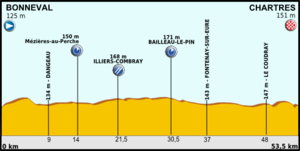
19. etape af Tour de France 2012
Nittende etape af Tour de France 2012 var en 53,5 km lang enkeltstart. Den blev kørt lørdag den 21. juli fra Bonneval til Chartres. Enkeltstarten blev vundet af Bradley Wiggins og sikrede sig dermed den samlede sejr i Tour de France 2012.